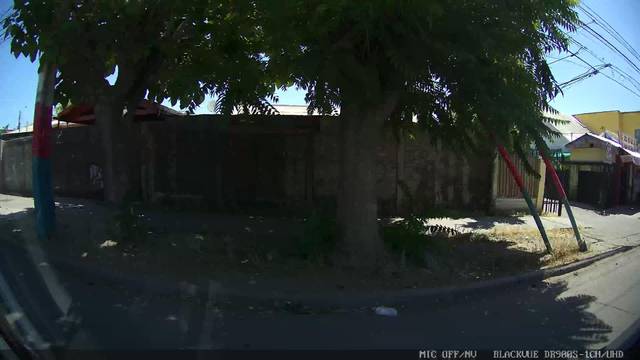
Region: Chile
Coordinates: -33.591, -70.572